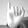
ASL letter: I